Berenice I

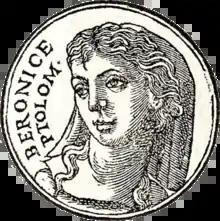
Berenice I from "Promptuarii Iconum Insigniorum"

Berenice I (c. 340 BC – between 279 and 268 BC) was Queen of Egypt by marriage to Ptolemy I Soter. She became the second queen, after Eurydice, of the Ptolemaic dynasty of Egypt.